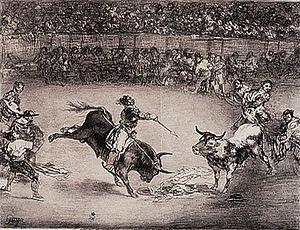
Mariano Ceballos dit « El Indio », né au début du XVIIIᵉ siècle, soit en Argentine selon certains historiens, soit au Pérou selon l'écrivain Aurelio Miró Quesada Sosa, cité par Jean-Baptiste Maudet et mort en 1780 ou 1781 à Tudela est un matador peu commun, rendu célèbre par les quatre planches que lui a consacrées Francisco de Goya dans sa série Les Taureaux de Bordeaux.
Les Taureaux de Bordeaux est une série de quatre lithographies exécutées par le peintre Francisco de Goya entre 1824 et 1825, alors qu'il s'était réfugié en France.